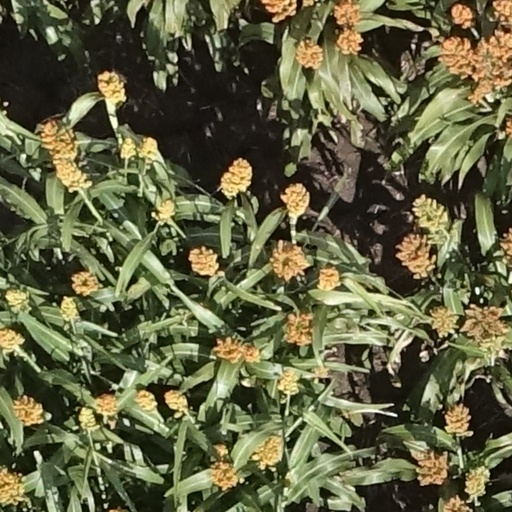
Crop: sorghum